Hans Rudi Erdt

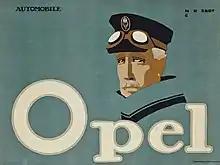
Erdt advertisement poster for Opel Racing, 1911

Hans Rudi Erdt (31 March 1883 – 24 May 1918) was a German graphic designer, lithographer and commercial artist known for his contributions to the Sachplakat movement created by Lucian Bernhard. His work at the prestigious "Hollerbaum und Schmidt" art printing company along with Edmund Edel, Hans Lindenstadt, Julius Klinger, Julius Gipkens, Paul Scheurich and Karl Schulpig make him one of the most important representatives of German poster art between 1906 and 1918. Erdt has also been recognized for his innovative use of typography in posters.